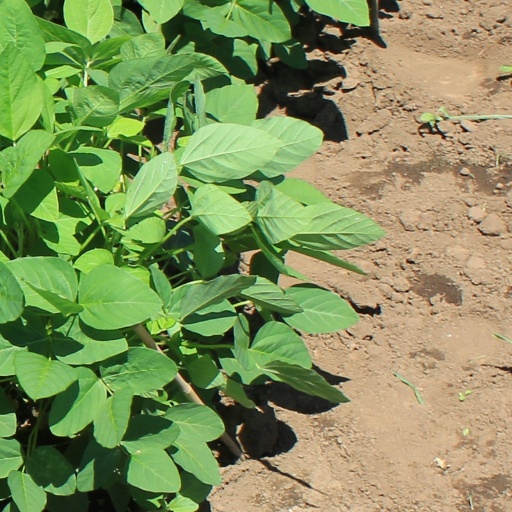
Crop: soybean